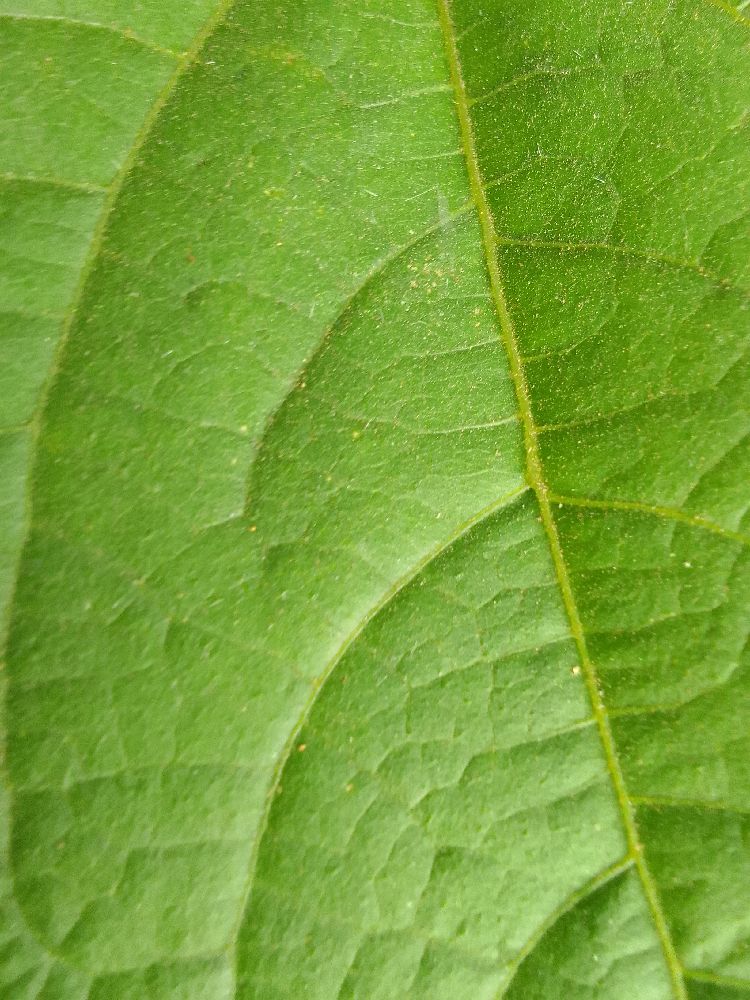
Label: healthy